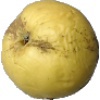
Label: golden_apple